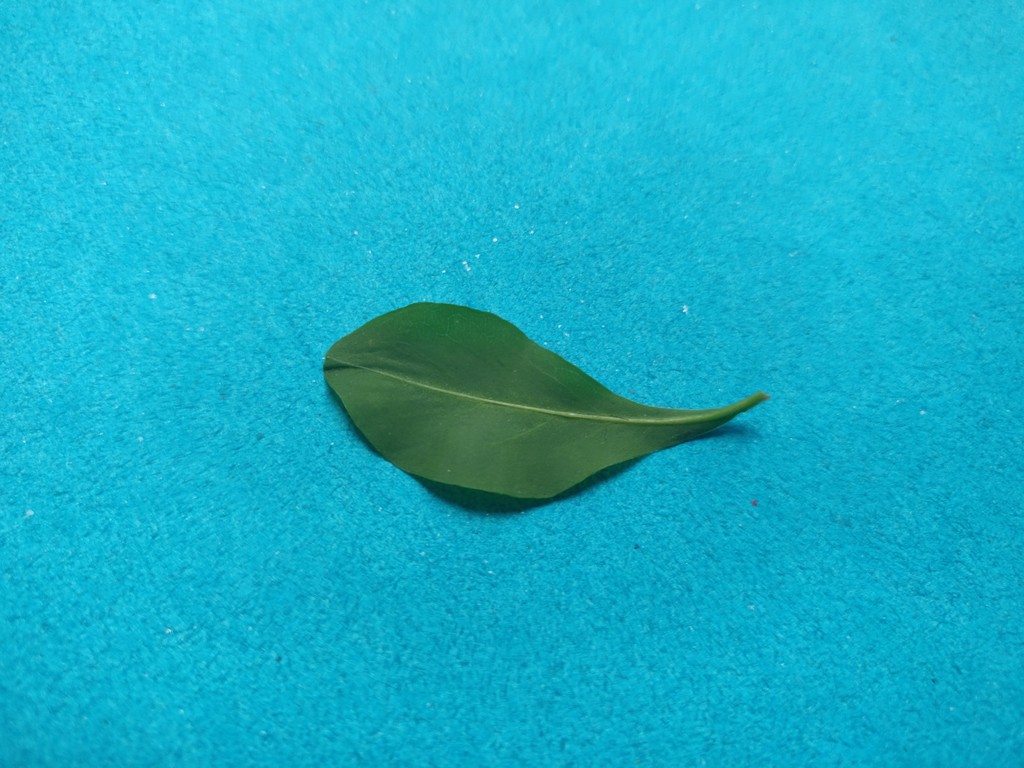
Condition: Healthy
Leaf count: single
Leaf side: back